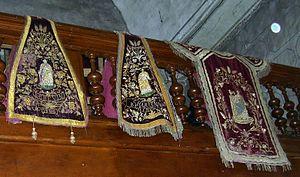
Deux chaperons (1886) et un tabard de la Confrérie de charité à Berthouville (Eure, Haute-Normandie).